Radhashtami

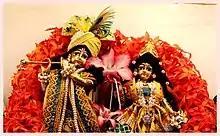
Idols of Radha Krishna decorated on Radhashtami

Radhashtami is celebrated in various temples associated with traditions - Radha Vallabh Sampradaya, Gaudiya Vaishnavism, Nimbarka Sampradaya, Pushtimarg and Haridasi Sampradaya. In the Radha Vallabh Temple, Vrindavan and Seva kunj, celebrations last for nine days. Rituals involve organizing a procession of Radha and Krishna, distribution of food and clothes, music and dance.